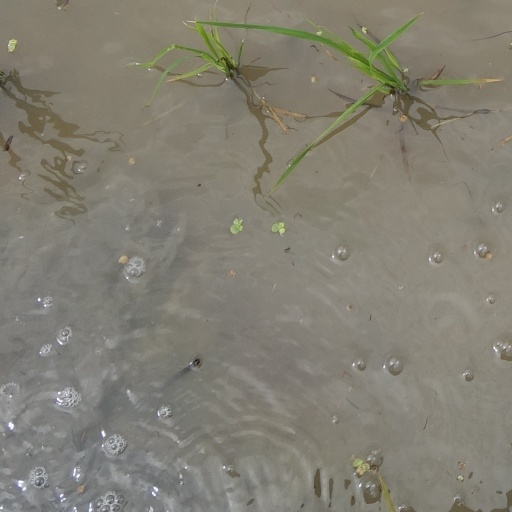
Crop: rice